Neverland Ranch

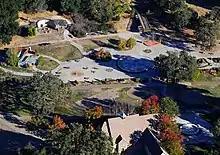
Aerial view of Neverland Ranch after the carnival rides were removed

The amusement rides and animals–excluding the llamas–were gone by 2009, replaced with a meditative zen garden and a section decorated with Peter Pan, Jackson's favorite fictional hero.